Aleksander Jełowicki

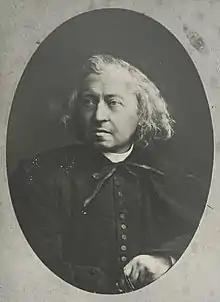
Aleksander Jełowicki

Aleksander Jełowicki (18 December 1804 in Hubnyk - 15 April 1877 in Rome) was a Polish writer, poet, translator and publisher. He was a veteran of the November Uprising, deputy to the Sejm of Congress Poland for the Haisyn powiat and political exile in France, where he was a social activist, superior of the Polish Catholic Mission in Paris and monk.